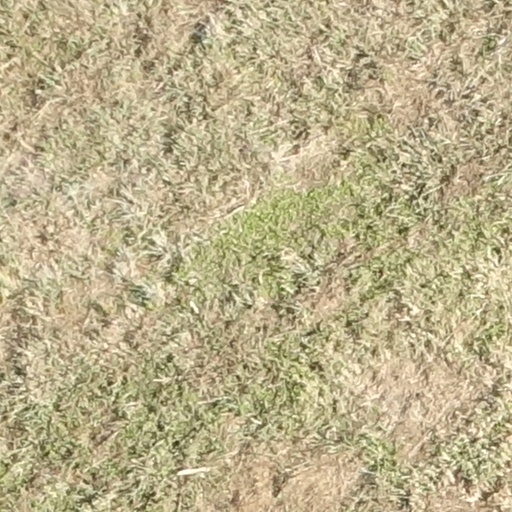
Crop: sorghum